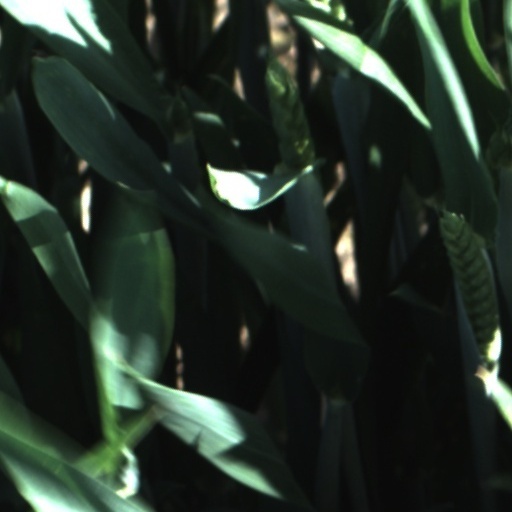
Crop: wheat